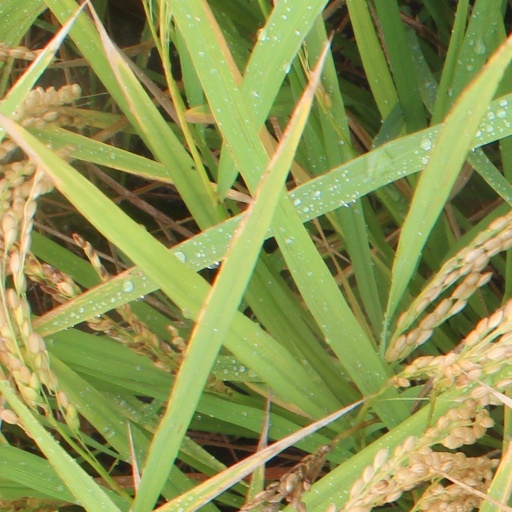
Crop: rice